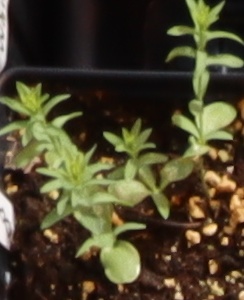
Label: Flax